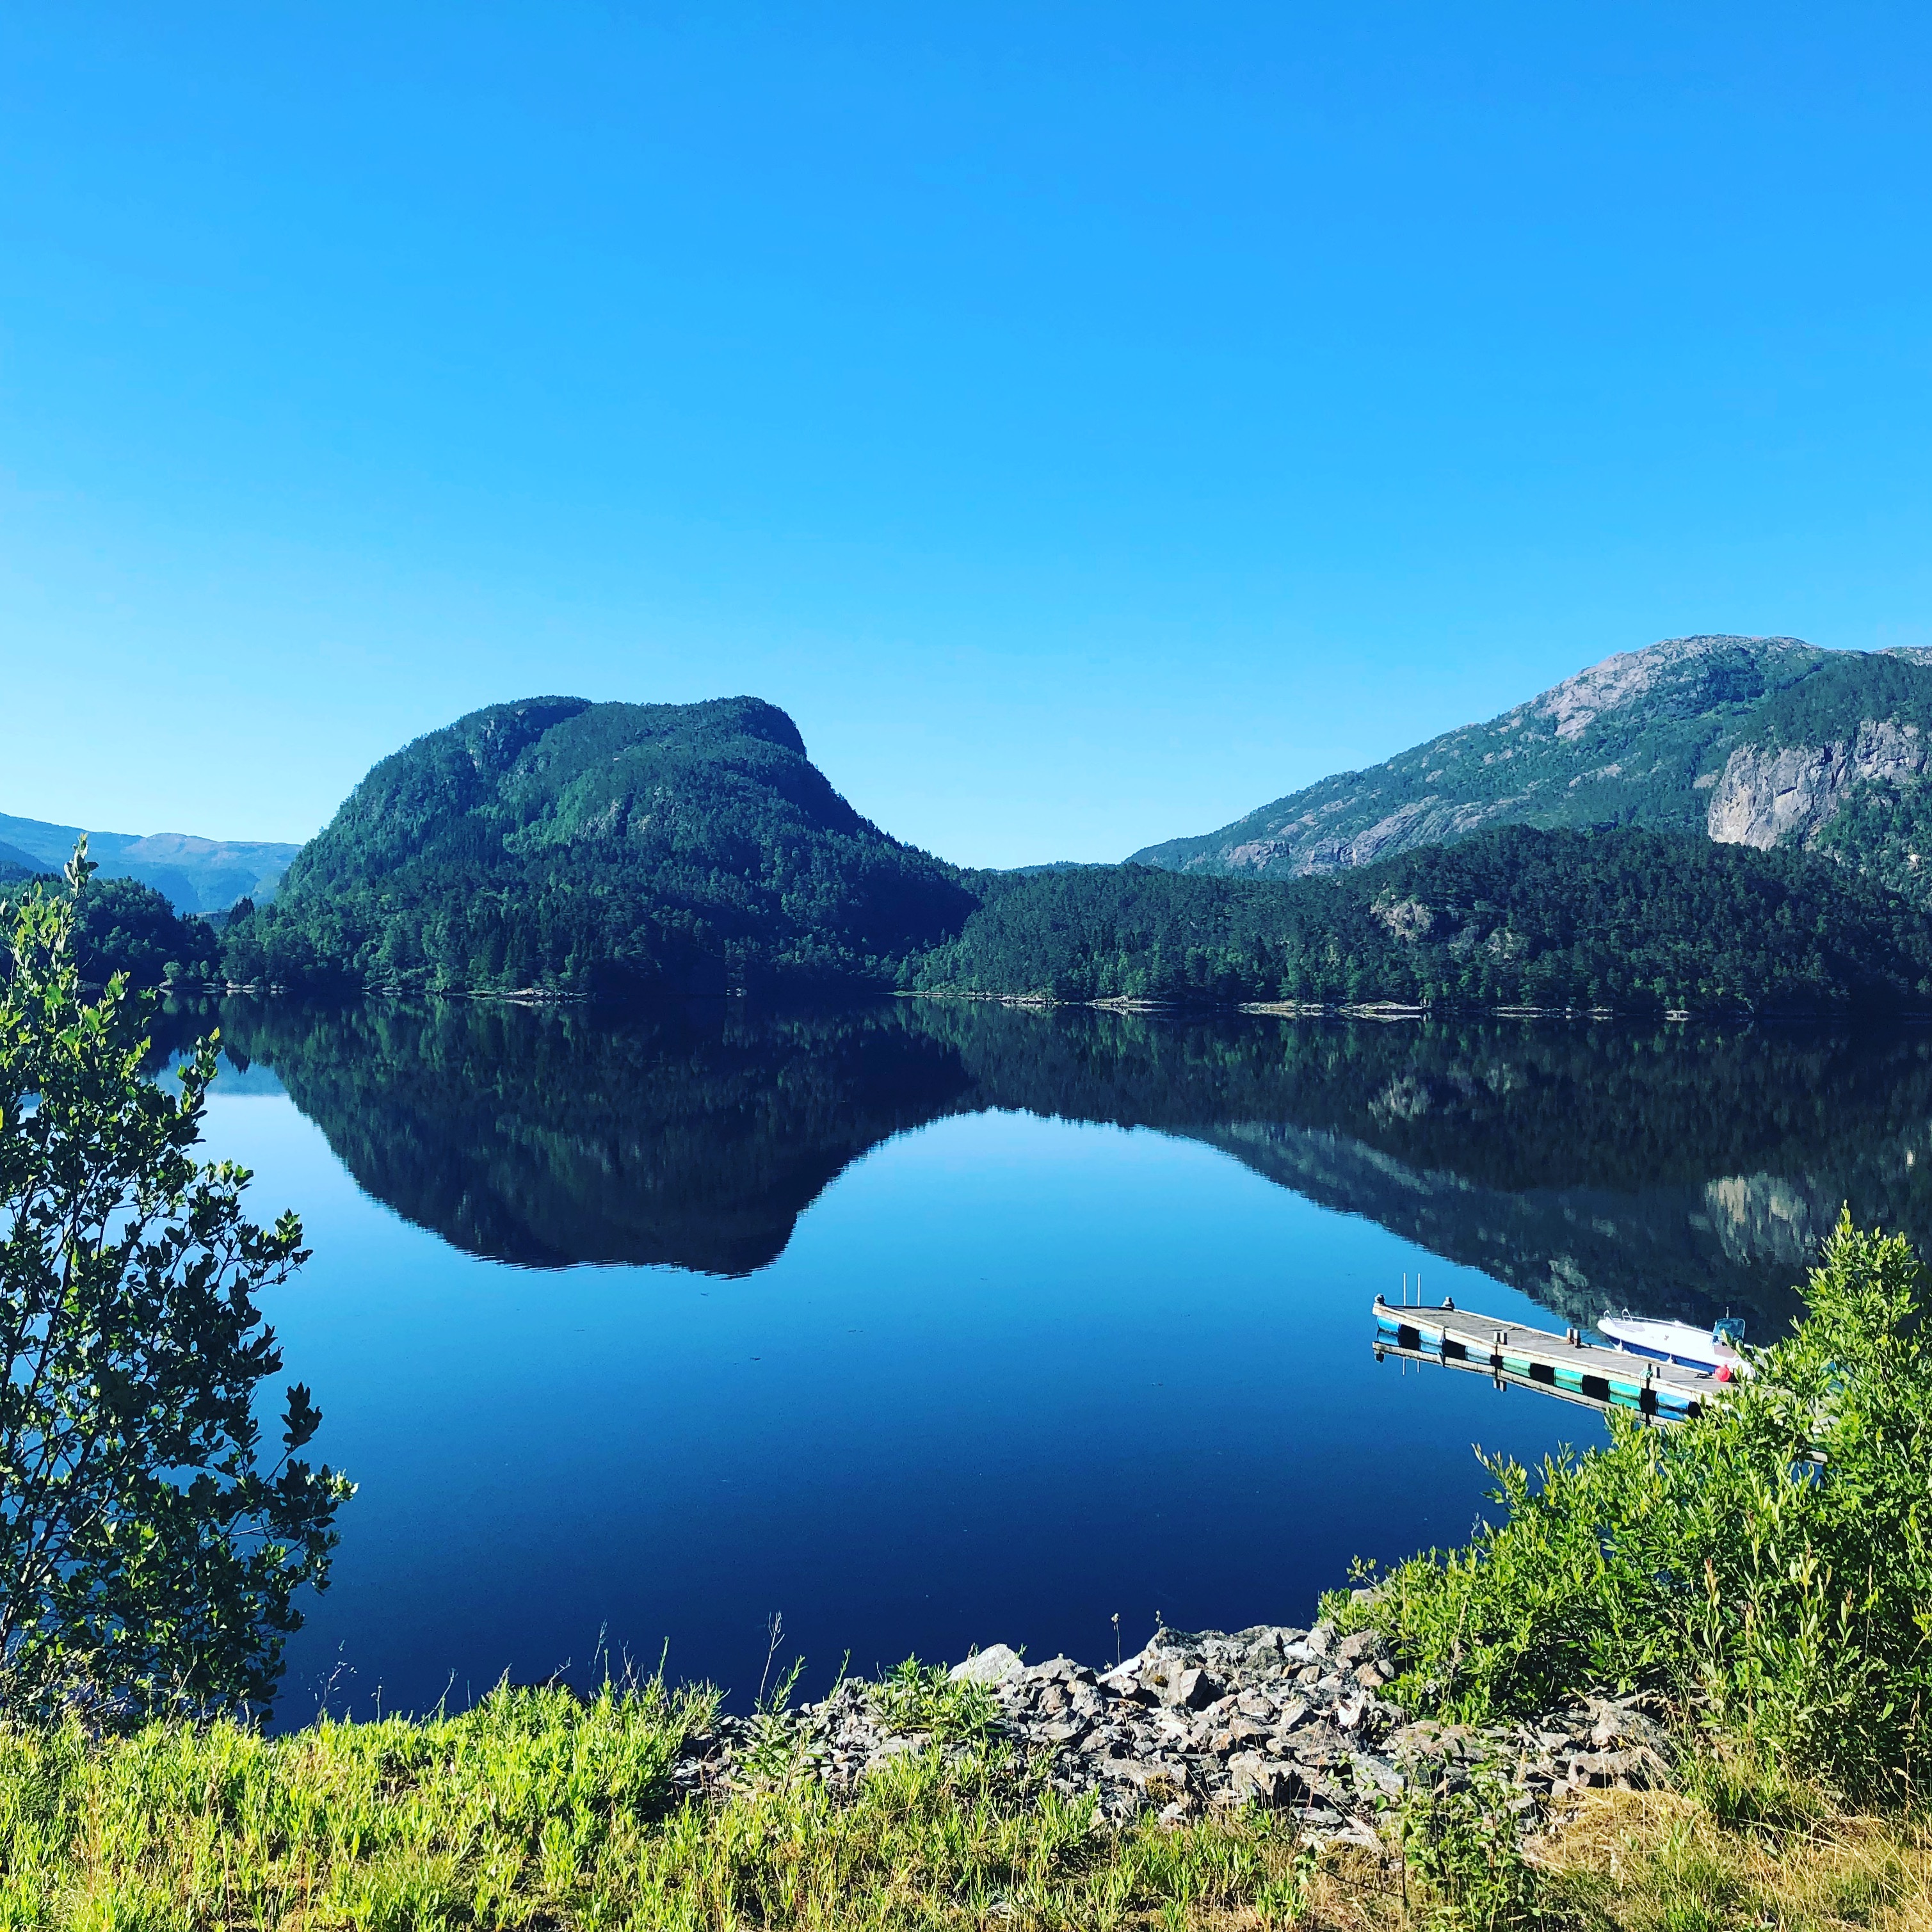
norway, body of water, nature, natural landscape, mountain, lake, sky, mountainous landforms, water resources, water, wilderness, highland, reservoir, tarn, lake district, reflection, loch, hill station, mountain range, tree, glacial lake, fjord, hill, river, fell, national park, cloud, landscape, mount scenery, crater lake, tourism, sound, bay, alps, inlet, bank, vacation, sea, coast